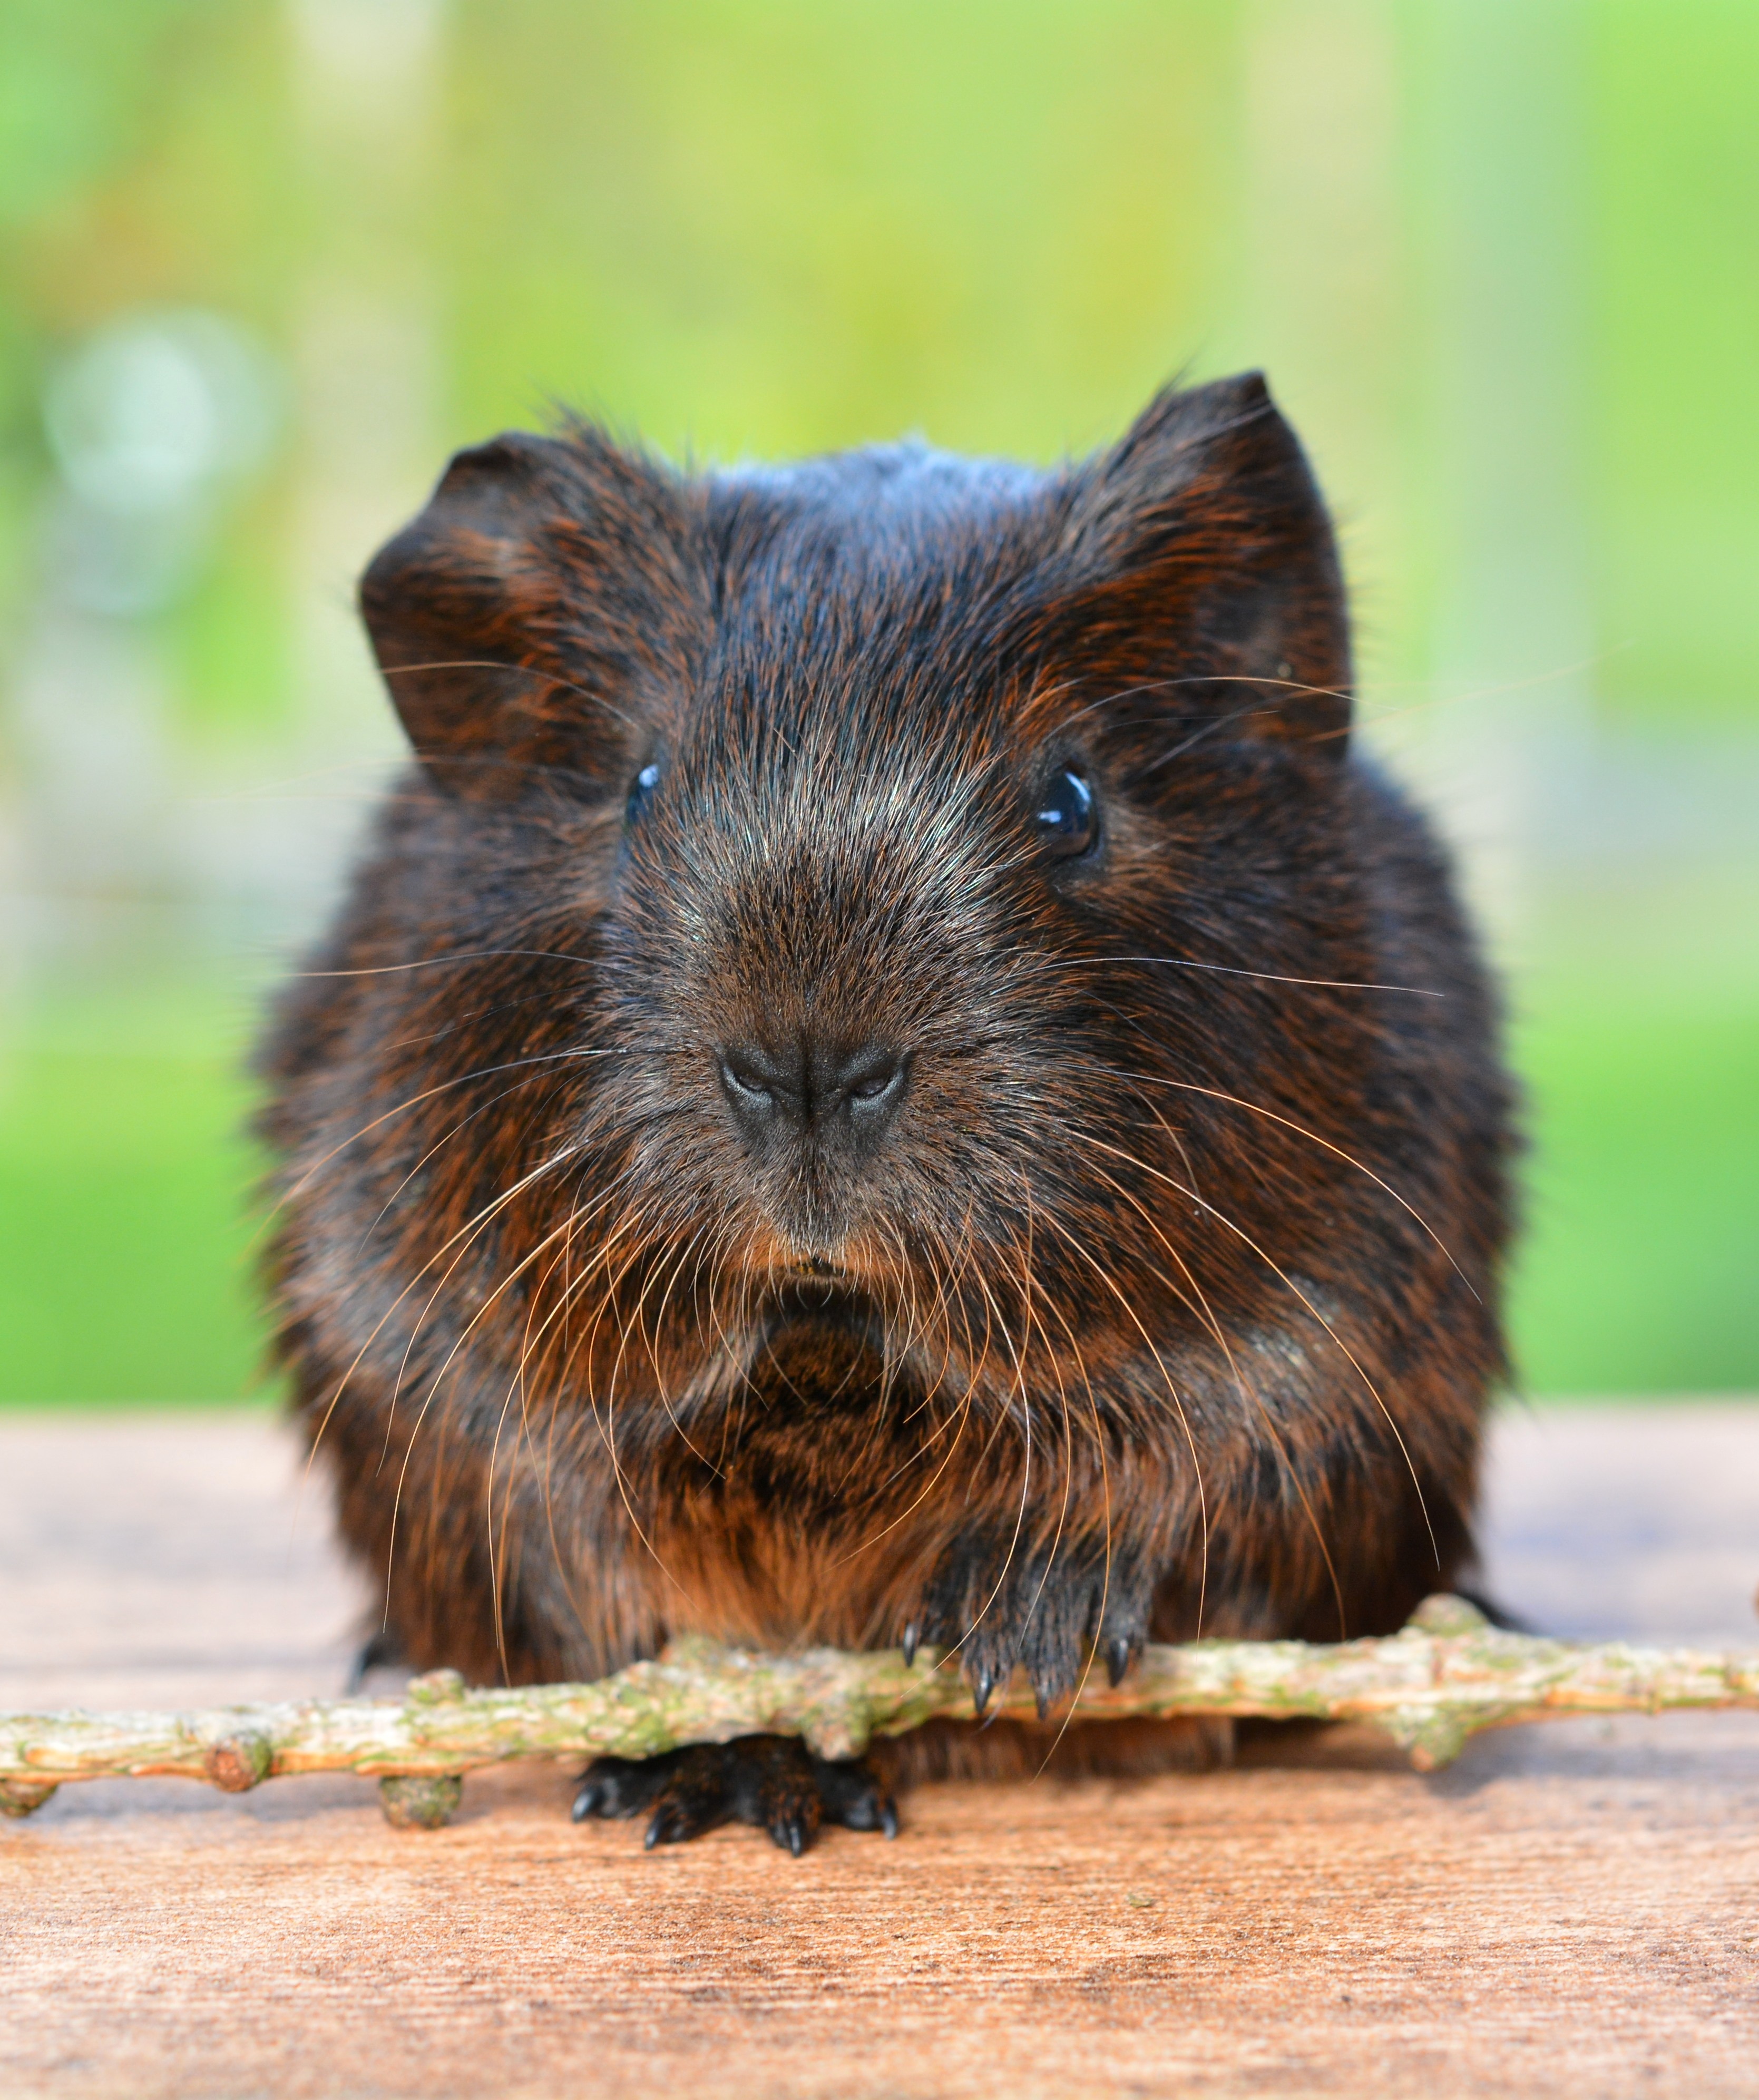
animal, cute, pet, brown, mammal, black, rodent, fauna, guinea pig, whiskers, vertebrate, nager, gold agouti